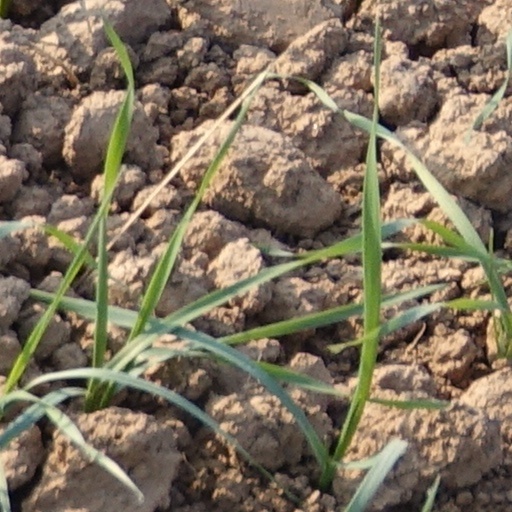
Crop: wheat